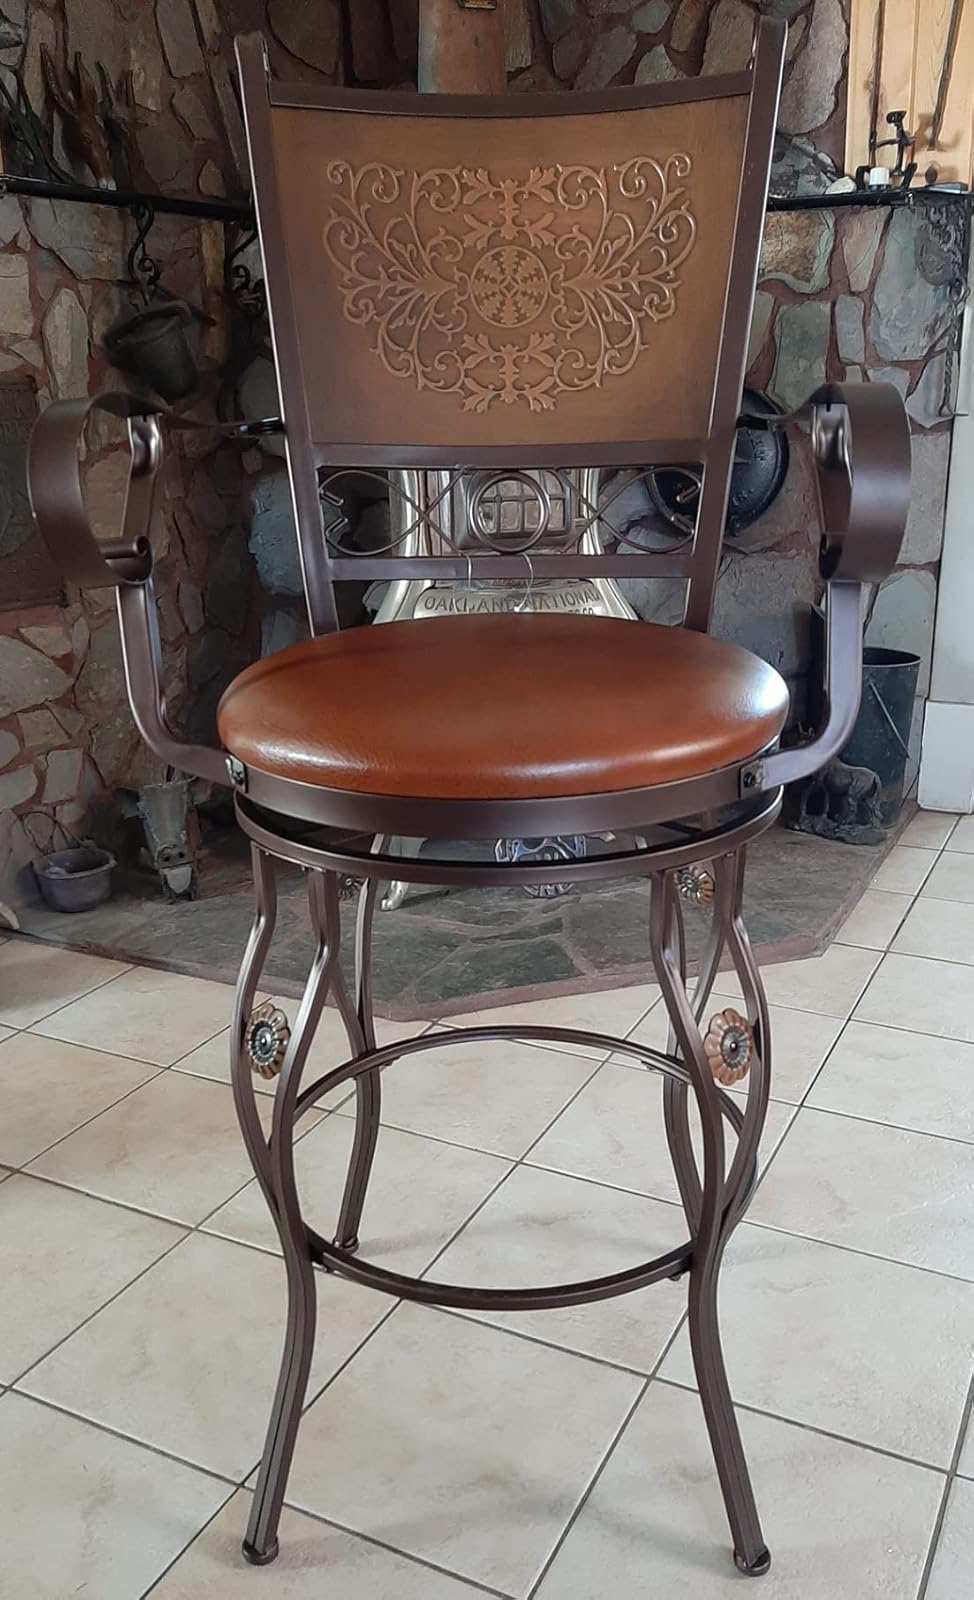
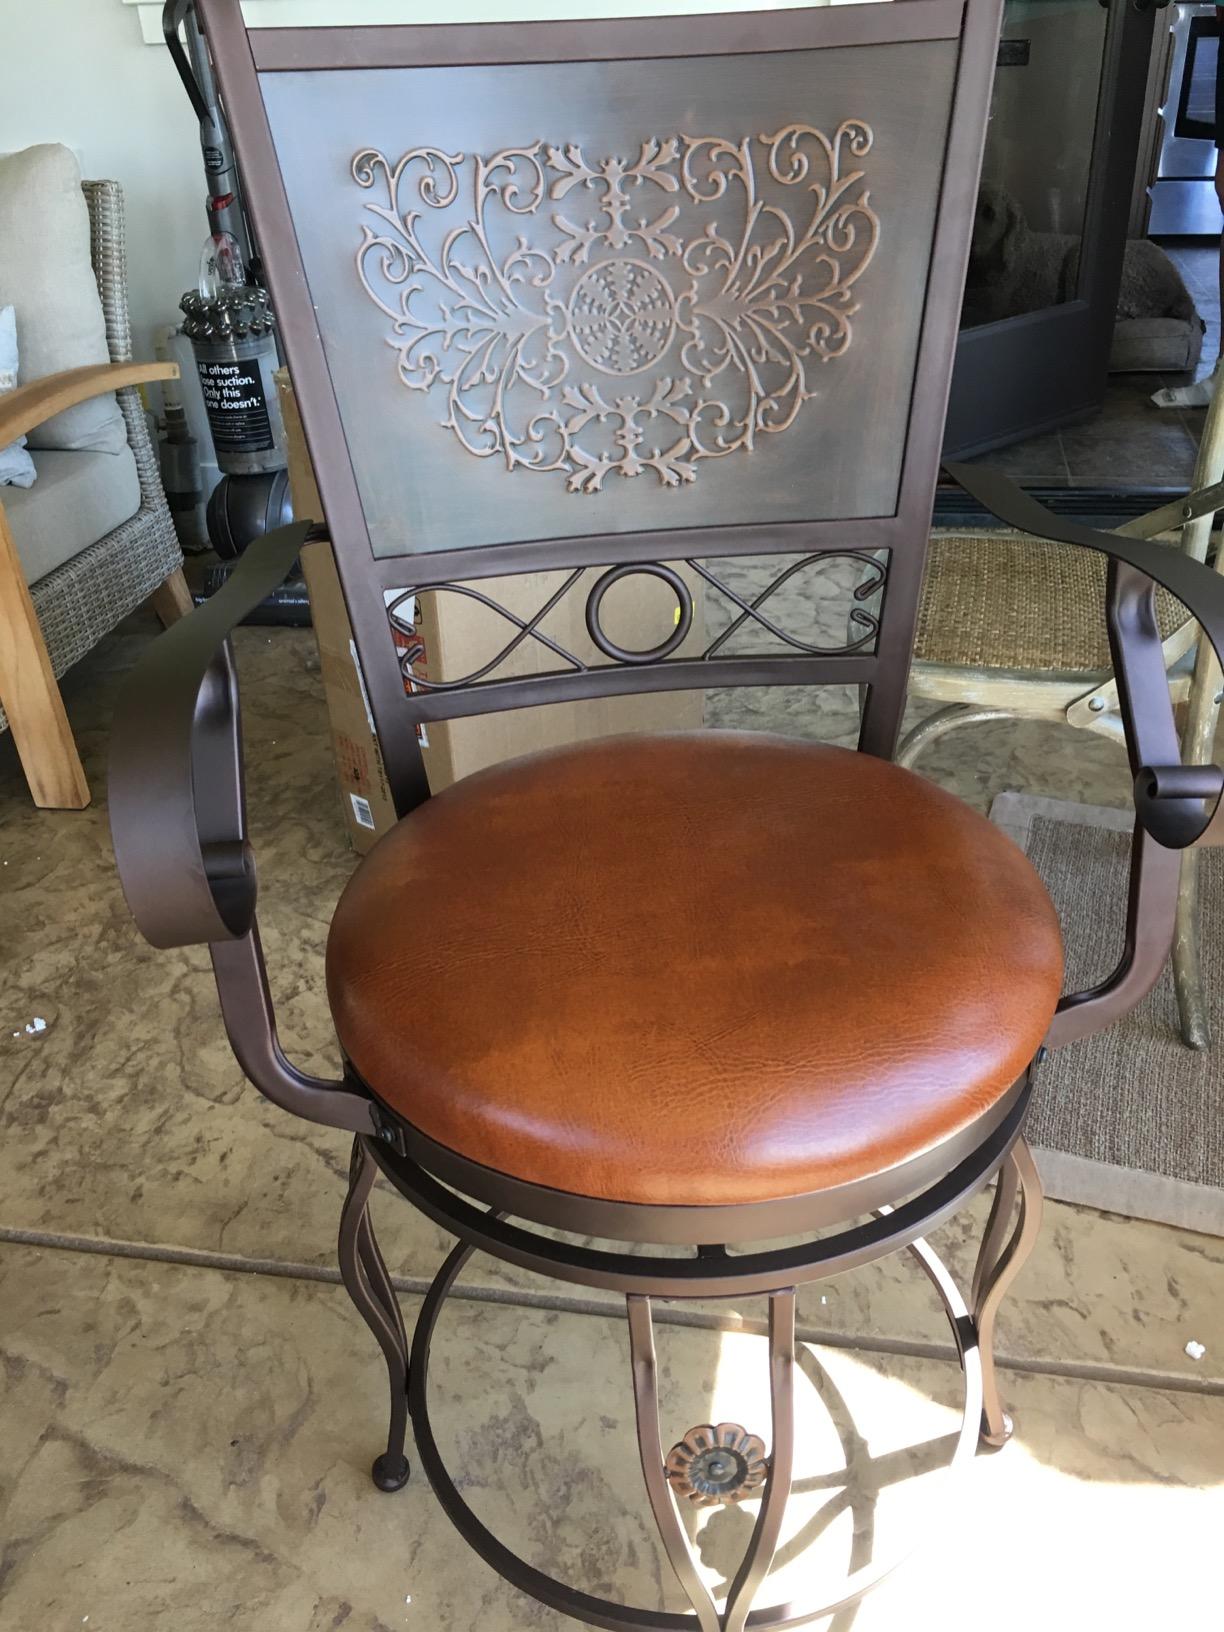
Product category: stool
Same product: no